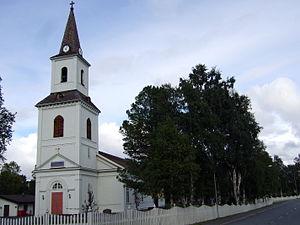
Sorsele est le centre administratif de la commune de Sorsele, dans le comté de Västerbotten, en Suède.